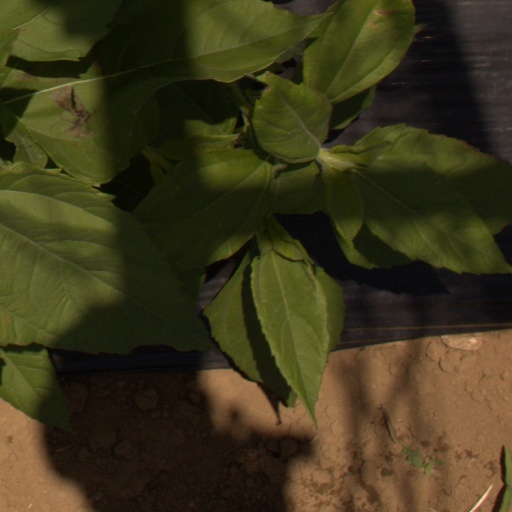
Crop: Jerusalem artichoke